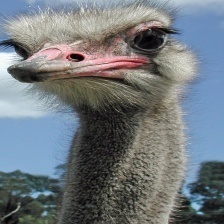
Species: EMU
Scientific name: DROMAIUS NOVAEHOLLANDIAE